Dmitry Andreikin

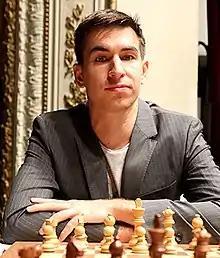
Dmitry Andreikin in 2018

Dmitry Vladimirovich Andreikin (born 5 February 1990) is a Russian chess grandmaster, World Junior Chess Champion in 2010 and two-time Russian Chess Champion (2012 and 2018). He won the Tashkent leg of FIDE Grand Prix 2014–15 and finished runners-up in Chess World Cup 2013 and Belgrade leg of FIDE Grand Prix 2022.